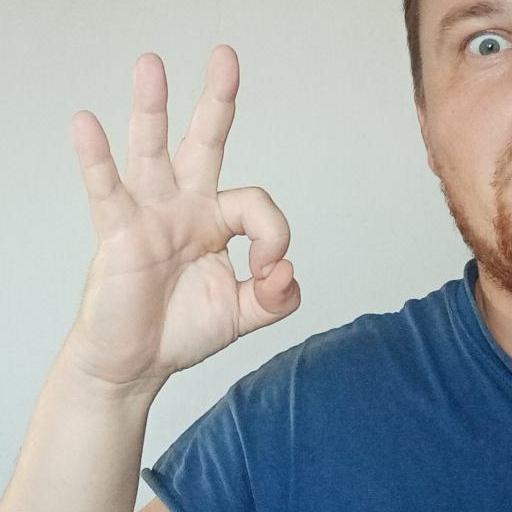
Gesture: ok